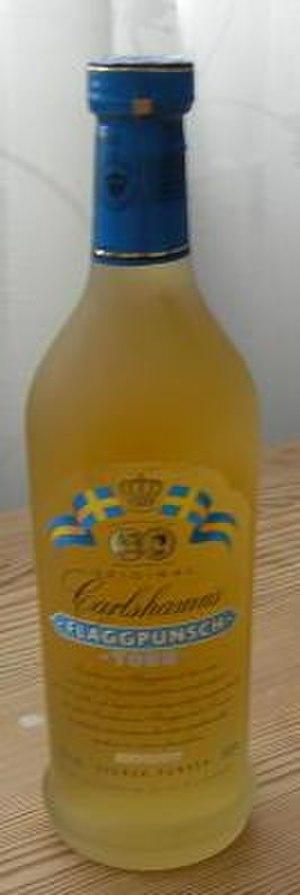
Punsch, est une liqueur traditionnelle suédoise, fait de arak, sucre, eau et divers parfums.